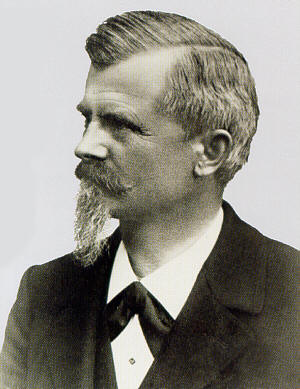
วิลเฮ็ล์ม ไมบัค

| name = วิลเฮ็ล์ม ไมบัค Wilhelm Maybach
| image = Wilhelm-maybach-1900.jpg
| alt = Black-and-white photo of a middle-aged man with a beard and moustache
| caption = วิลเฮ็ล์ม ไมบัค ในปี 1900
| birth_place = ไฮล์บร็อน, ราชอาณาจักรเวือร์ทเทิมแบร์ค|เวือร์ทเทิมแบร์ค
| death_place = ชตุทท์การ์ท, สาธารณรัฐไวมาร์|ประเทศเยอรมนี
| nationality = เยอรมัน
| occupation = วิศวกรและนักอุตสาหกรรม
| known_for = ผู้ก่อตั้งไดม์เลอร์และมายบัค
วิลเฮ็ล์ม ไมบัค () เป็นผู้ออกแบบเครื่องยนต์คนแรกๆและนักอุตสาหกรรมชาวเยอรมัน เขาเป็นผู้ก่อตั้งบริษัทไมบัค|บริษัทไมบัค-โมทอร์เรินเบา ได้รับการขนานนามว่าเป็น "ราชาแห่งนักออกแบบ"
วิลเฮ็ล์ม ไมบัค เกิดในปีค.ศ. 1846 ที่เมืองไฮล์บร็อนในราชอาณาจักรเวือร์ทเทิมแบร์ค เป็นบุตรของช่างไม้ เมื่ออายุได้แปดขวบครอบครัวก็ย้ายไปพำนักในเมืองชตุทท์การ์ท เขาเข้าเรียนที่โรงเรียนการกุศลในเมืองร็อยท์ลิงเงิน ผู้อำนวยการโรงเรียนเห็นว่าเด็กชายไมบัคมีแววด้านเทคนิคจึงส่งตัวไปฝึกงานที่โรงเรียนช่าง เมื่ออายุได้ 15 ปี ไมบัคสนใจงานการออกแบบเชิงอุตสาหกรรม|ออกแบบเชิงอุตสาหกรรม และเข้าศึกษาวิชาฟิสิกส์และคณิตศาสตร์เพิ่มเติมที่โรงเรียนมัธยมของรัฐในเมืองร็อยท์ลิงเงิน
ในปลายคริสต์ศตวรรษที่ 19 ไมบัคร่วมกับนายก็อทลีพ ไดม์เลอร์ พัฒนาเครื่องยนต์สันดาปภายในความเร็วสูงขนาดเบาขึ้นมา ซึ่งเหมาะสมกับการติดตั้งในพาหนะบก, อากาศ และทางน้ำ เครื่องยนต์เหล่านี้ถูกติดตั้งในจักรยานยนต์และเรือยนต์แรกของโลก และภายหลังการเสียชีวิตของไดม์เลอร์ ก็มีการเปิดตัวรถยนต์ใหม่ในปีค.ศ. 1902 ชื่อว่าโมเดลเมอร์เซเดส (Model Mercedes)
ไมบัคก้าวหน้าจนได้เป็นผู้อำนวยการฝ่ายเทคนิคของบรรษัทไดม์เลอร์มอเตอร์ (Daimler Motoren Gesellschaft) แต่เข้ากับประธานบริษัทไม่ค่อยได้ นั่นทำให้ไมบัคลาออกจากบริษัทในปี 1907 เพื่อไปก่อตั้งบริษัทของตนเองกับลูกชายชื่อว่ามายบัค|บริษัทไมบัค-โมทอร์เรินเบา (Maybach-Motorenbau GmbH) เมื่อปีค.ศ. 1909 ซึ่งมีส่วนร่วมในการผลิตเครื่องยนต์ให้กับเรือเหาะเซ็พเพอลีน (Zeppelin) ต่อมาเมื่อจักรวรรดิเยอรมันพ่ายแพ้ในสงครามโลกครั้งที่หนึ่งและจำต้องลงนามในสนธิสัญญาแวร์ซาย ไมบัคปรับตัวเข้ากับสถานการณ์นี้โดยหันไปผลิตรถยนต์หรูวางจำหน่ายภายใต้แบรนด์ "Maybach" บริษัทยังมีส่วนร่วมในสงครามโลกครั้งที่สองในปีค.ศ. 1940 โดยการผลิตเครื่องยนต์ให้กับรถถังหนัก ทีเกอร์ 1 และทีเกอร์ 2
==เชิงอรรถ==
* Niemann, Harry: Mythos Maybach, 4. Aufl., Stuttgart 2002
* Niemann, Harry: Maybach - der Vater des Mercedes, 3. Aufl., Stuttgart 2000
* Niemann, Harry: Wilhelm Maybach - König der Konstrukteure, 1. Aufl., Stuttgart 1995
* Rathke, Kurt: Wilhelm Maybach - Anbruch eines neuen Zeitalters, 1. Aufl., Friedrichshafen 1953
* Rauck, Max J.: Wilhelm Maybach: der grosse Automobilkonstrukteur. Baar 1979.
หมวดหมู่:วิศวกรชาวเยอรมัน
หมวดหมู่:นักประดิษฐ์ชาวเยอรมัน
หมวดหมู่:เมอร์เซเดส-เบนซ์
หมวดหมู่:บุคคลจากรัฐบาเดิน-เวือร์ทเทิมแบร์ค